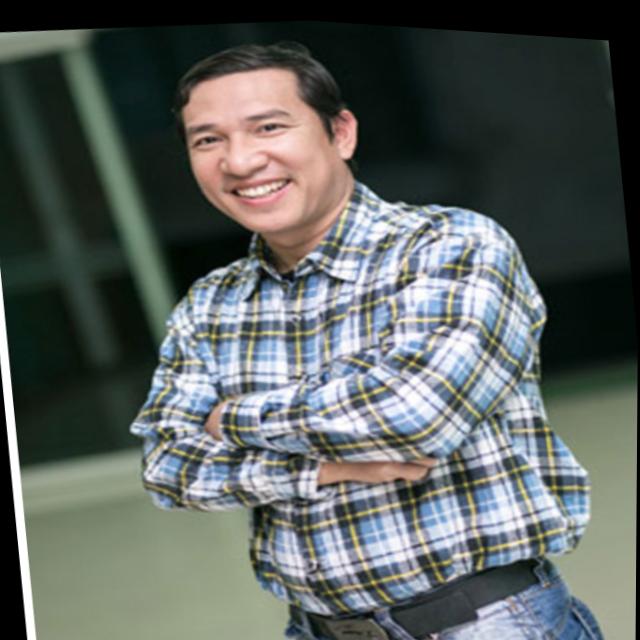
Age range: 45-64